Wilbur C. Smith

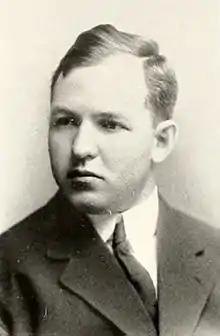

Wilbur Cleveland Smith (August 9, 1884 – July 3, 1952) was an American college football coach and university administrator. He served as the head football coach at Wake Forest University from 1914 to 1915, compiling a record of 6–10. Smith was appointed as the athletic director at Tulane University in 1922. He was later dean of Louisiana State University Medical School.